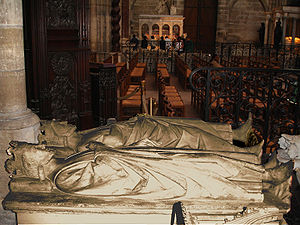
Klodvig 2. / Liv og virke
Graven for Klodvig II (foran) og Karl Martell (bagest) i klosterkirken Saint-Denis.
Klodvig II efterfulgte sin fader Dagobert I i 639 som konge i Neustrien og Burgund. Hans broder Sigibert III havde været konge af Austrasien siden 634. Han var indledningsvis under formynderskab af sin moder Nanthild til hun døde lidt over 30 år gammel i 642. Dette dødsfald gjorde, at han faldt under indflydelse af de sekulære magnater, som reducerede den kongelige magt til egen fordel.